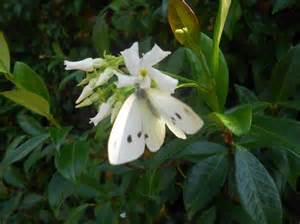
Label: butterfly